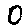
Label: 0